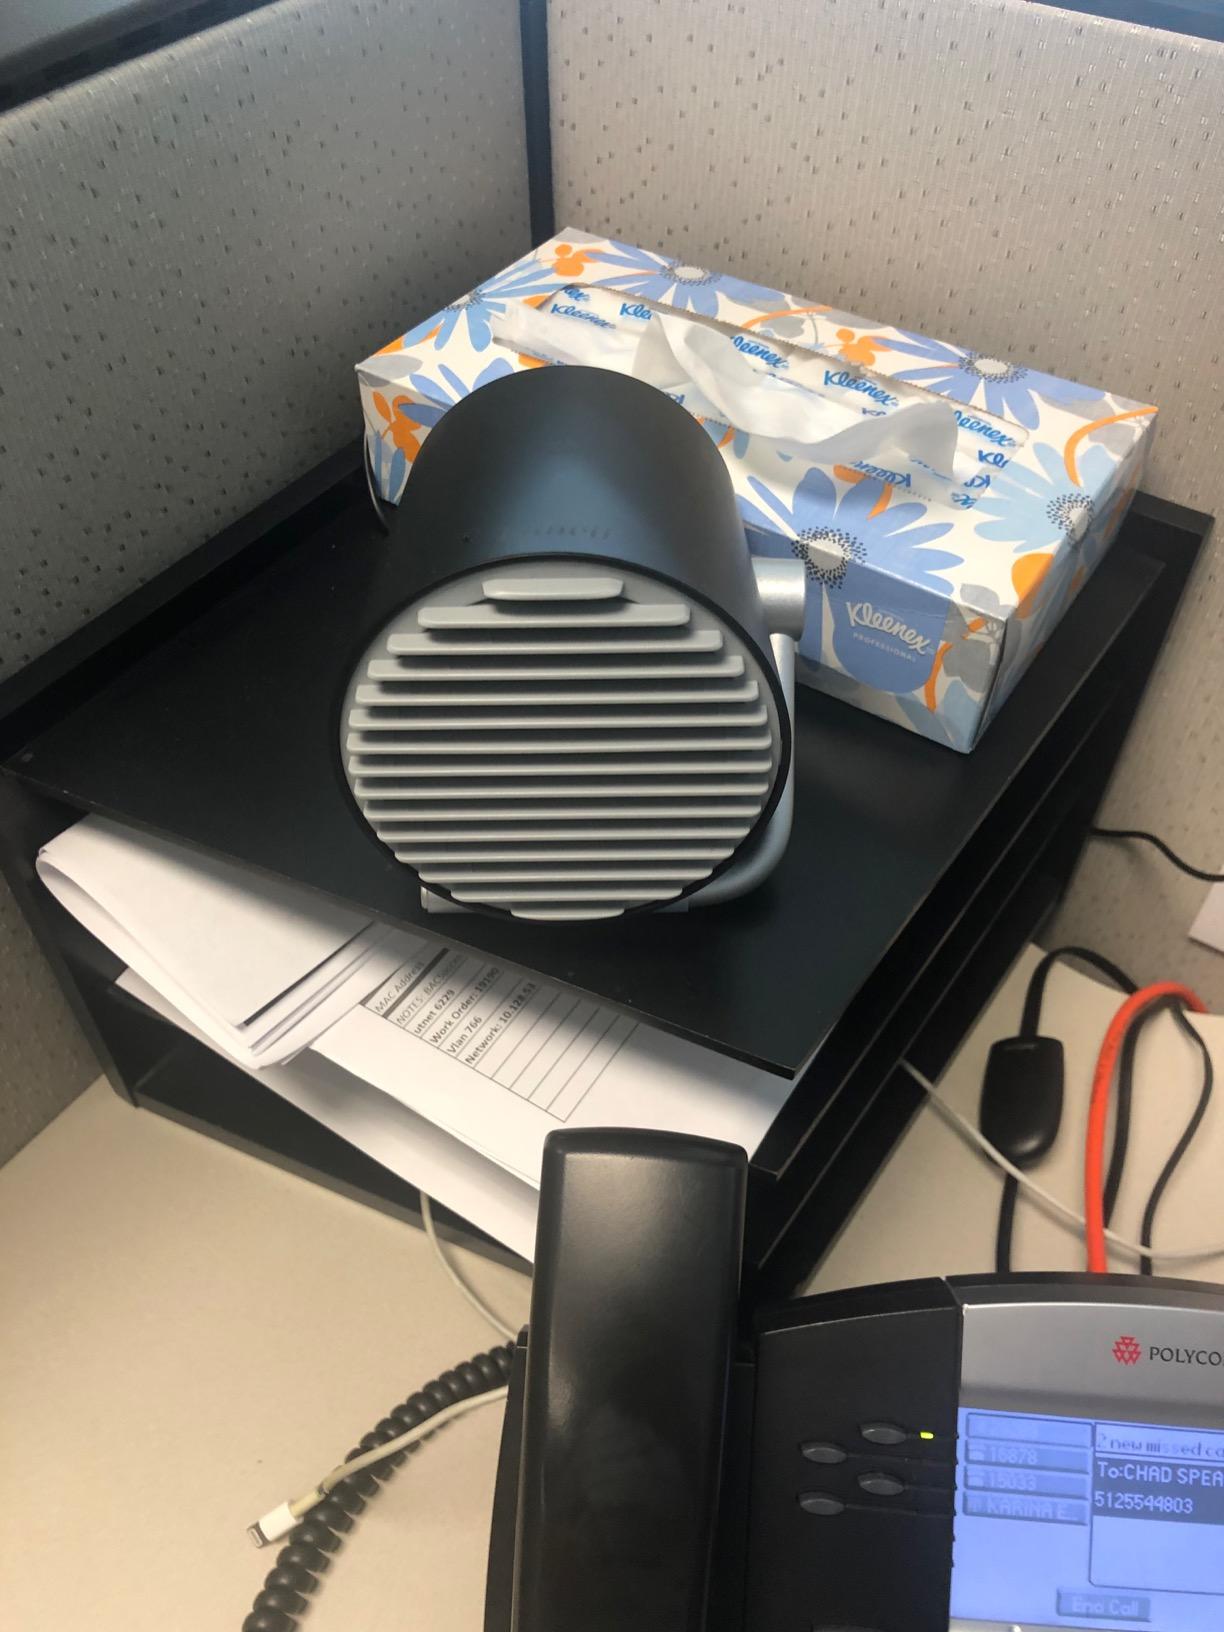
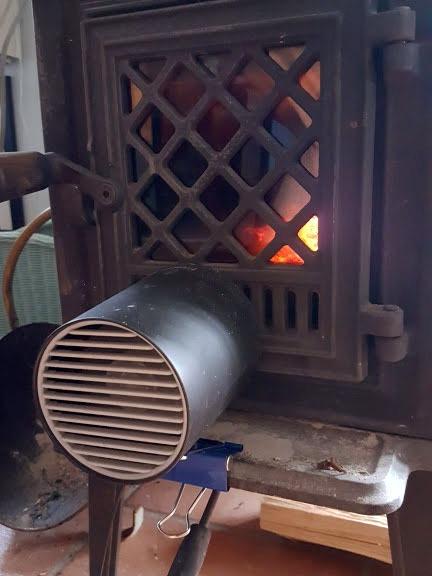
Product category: fan
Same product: yes